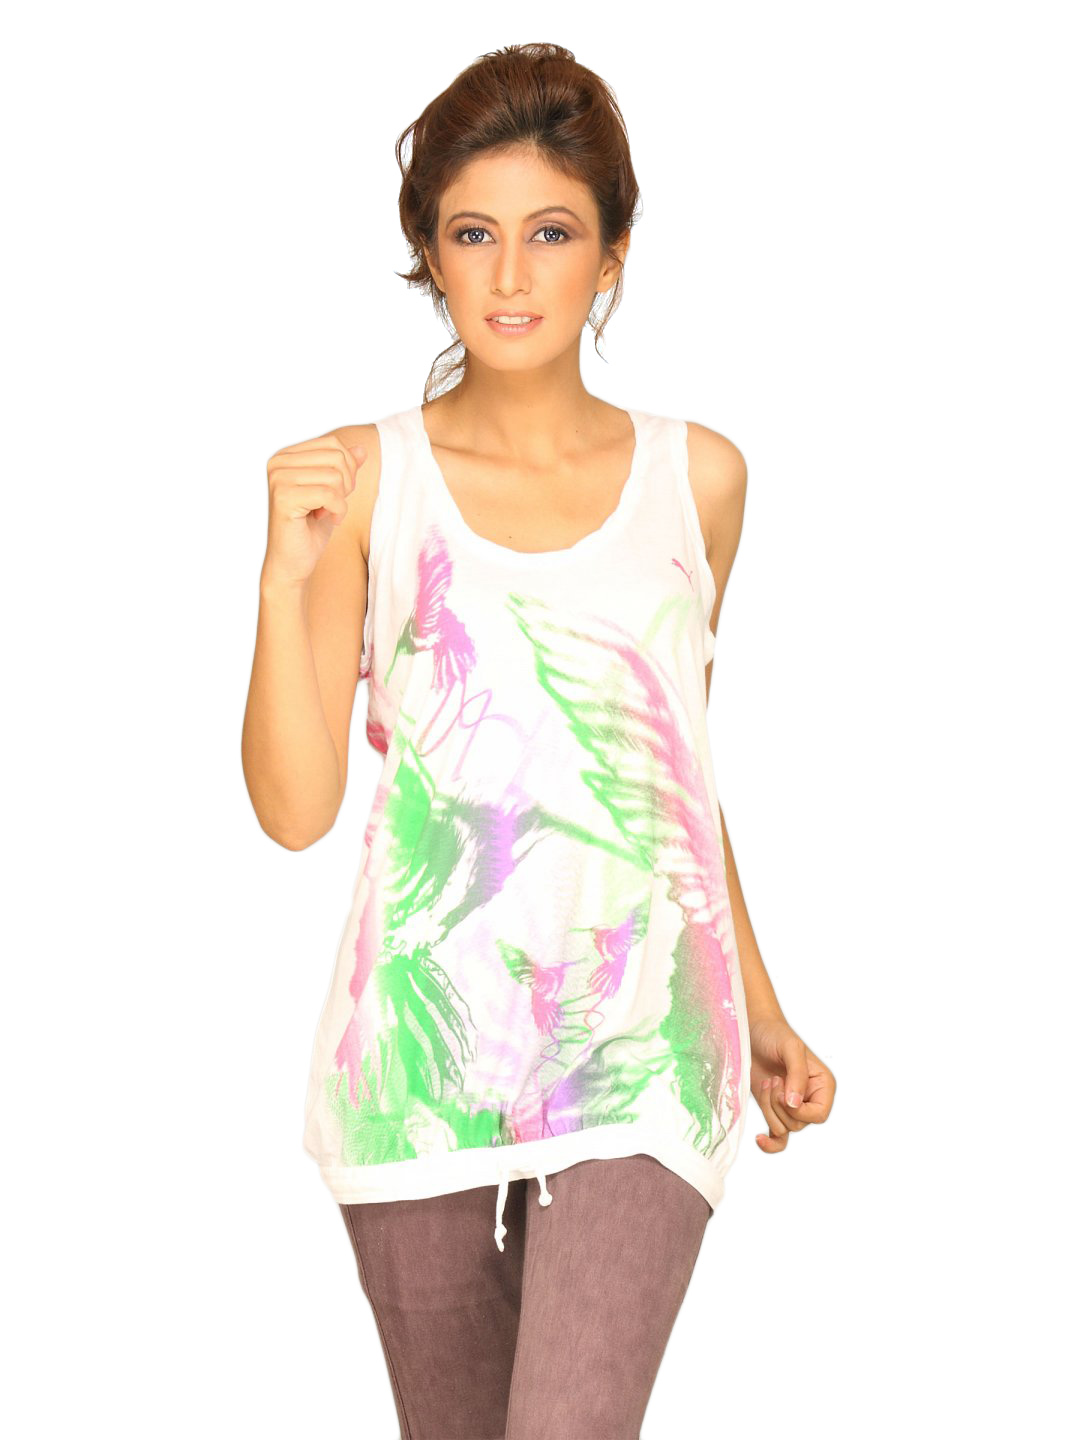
Puma Women Tank White Tops
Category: Apparel / Topwear / Tops
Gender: Women
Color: White
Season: Summer 2011
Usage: Casual